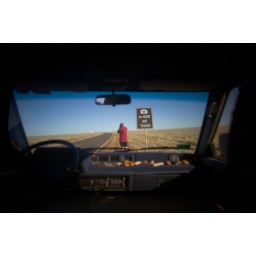
The road sign people help you get the best pictures by telling you where they are out here!